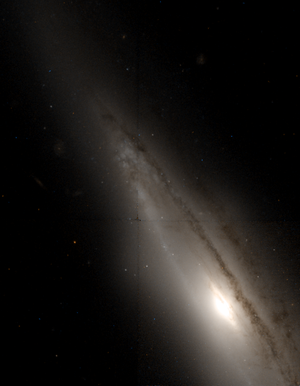
NGC 2654 est une galaxie spirale barrée vue par la tranche et située dans la constellation de la Grande Ourse à environ 61 millions d'années-lumière de la Voie lactée. Elle a été découverte par l'astronome allemand Wilhelm Tempel en 1882.